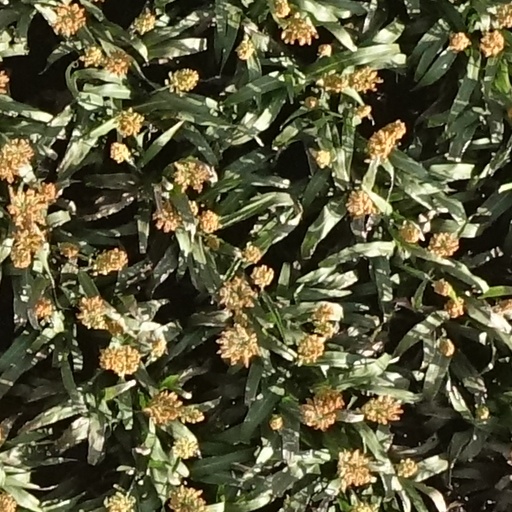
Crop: sorghum